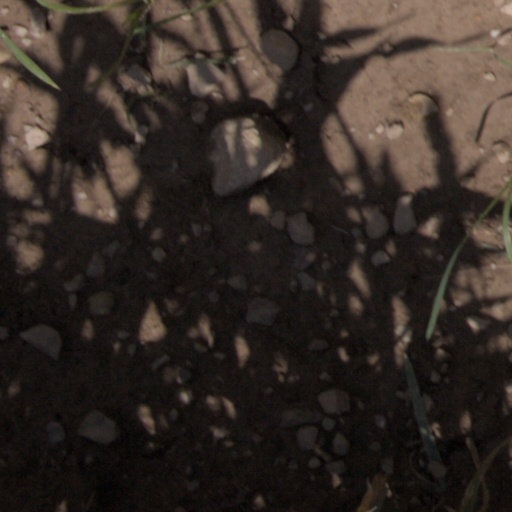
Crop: wheat